Botanic Garden of Casimir the Great University, Bydgoszcz

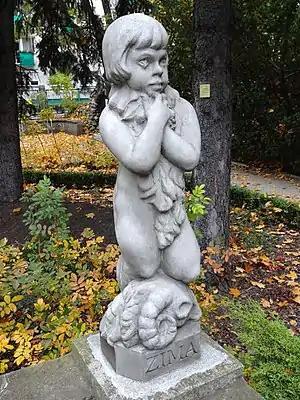
Winter allegory

In 1951, the garden was handed over to the "Plant Breeding and Acclimatization Institute" which ran it until 1979. "IHAR" facility is still present today at Powstańców Wielkopolskich Street 10. Since 1971, the arboretum has been part of the Polish Central Plant Collection.